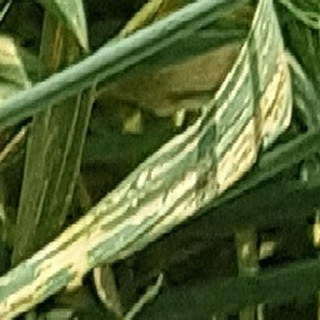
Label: wheat_yellow_rust